CBT Technology Institute

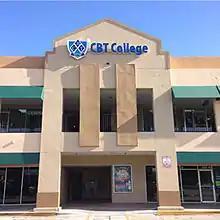
CBT Technology Institute's Cutler Bay Campus

CBT Technology Institute offers academic, technical, and vocational programs. Some of these courses give the individual the ability to apply for professional certifications applicable for the area of training.